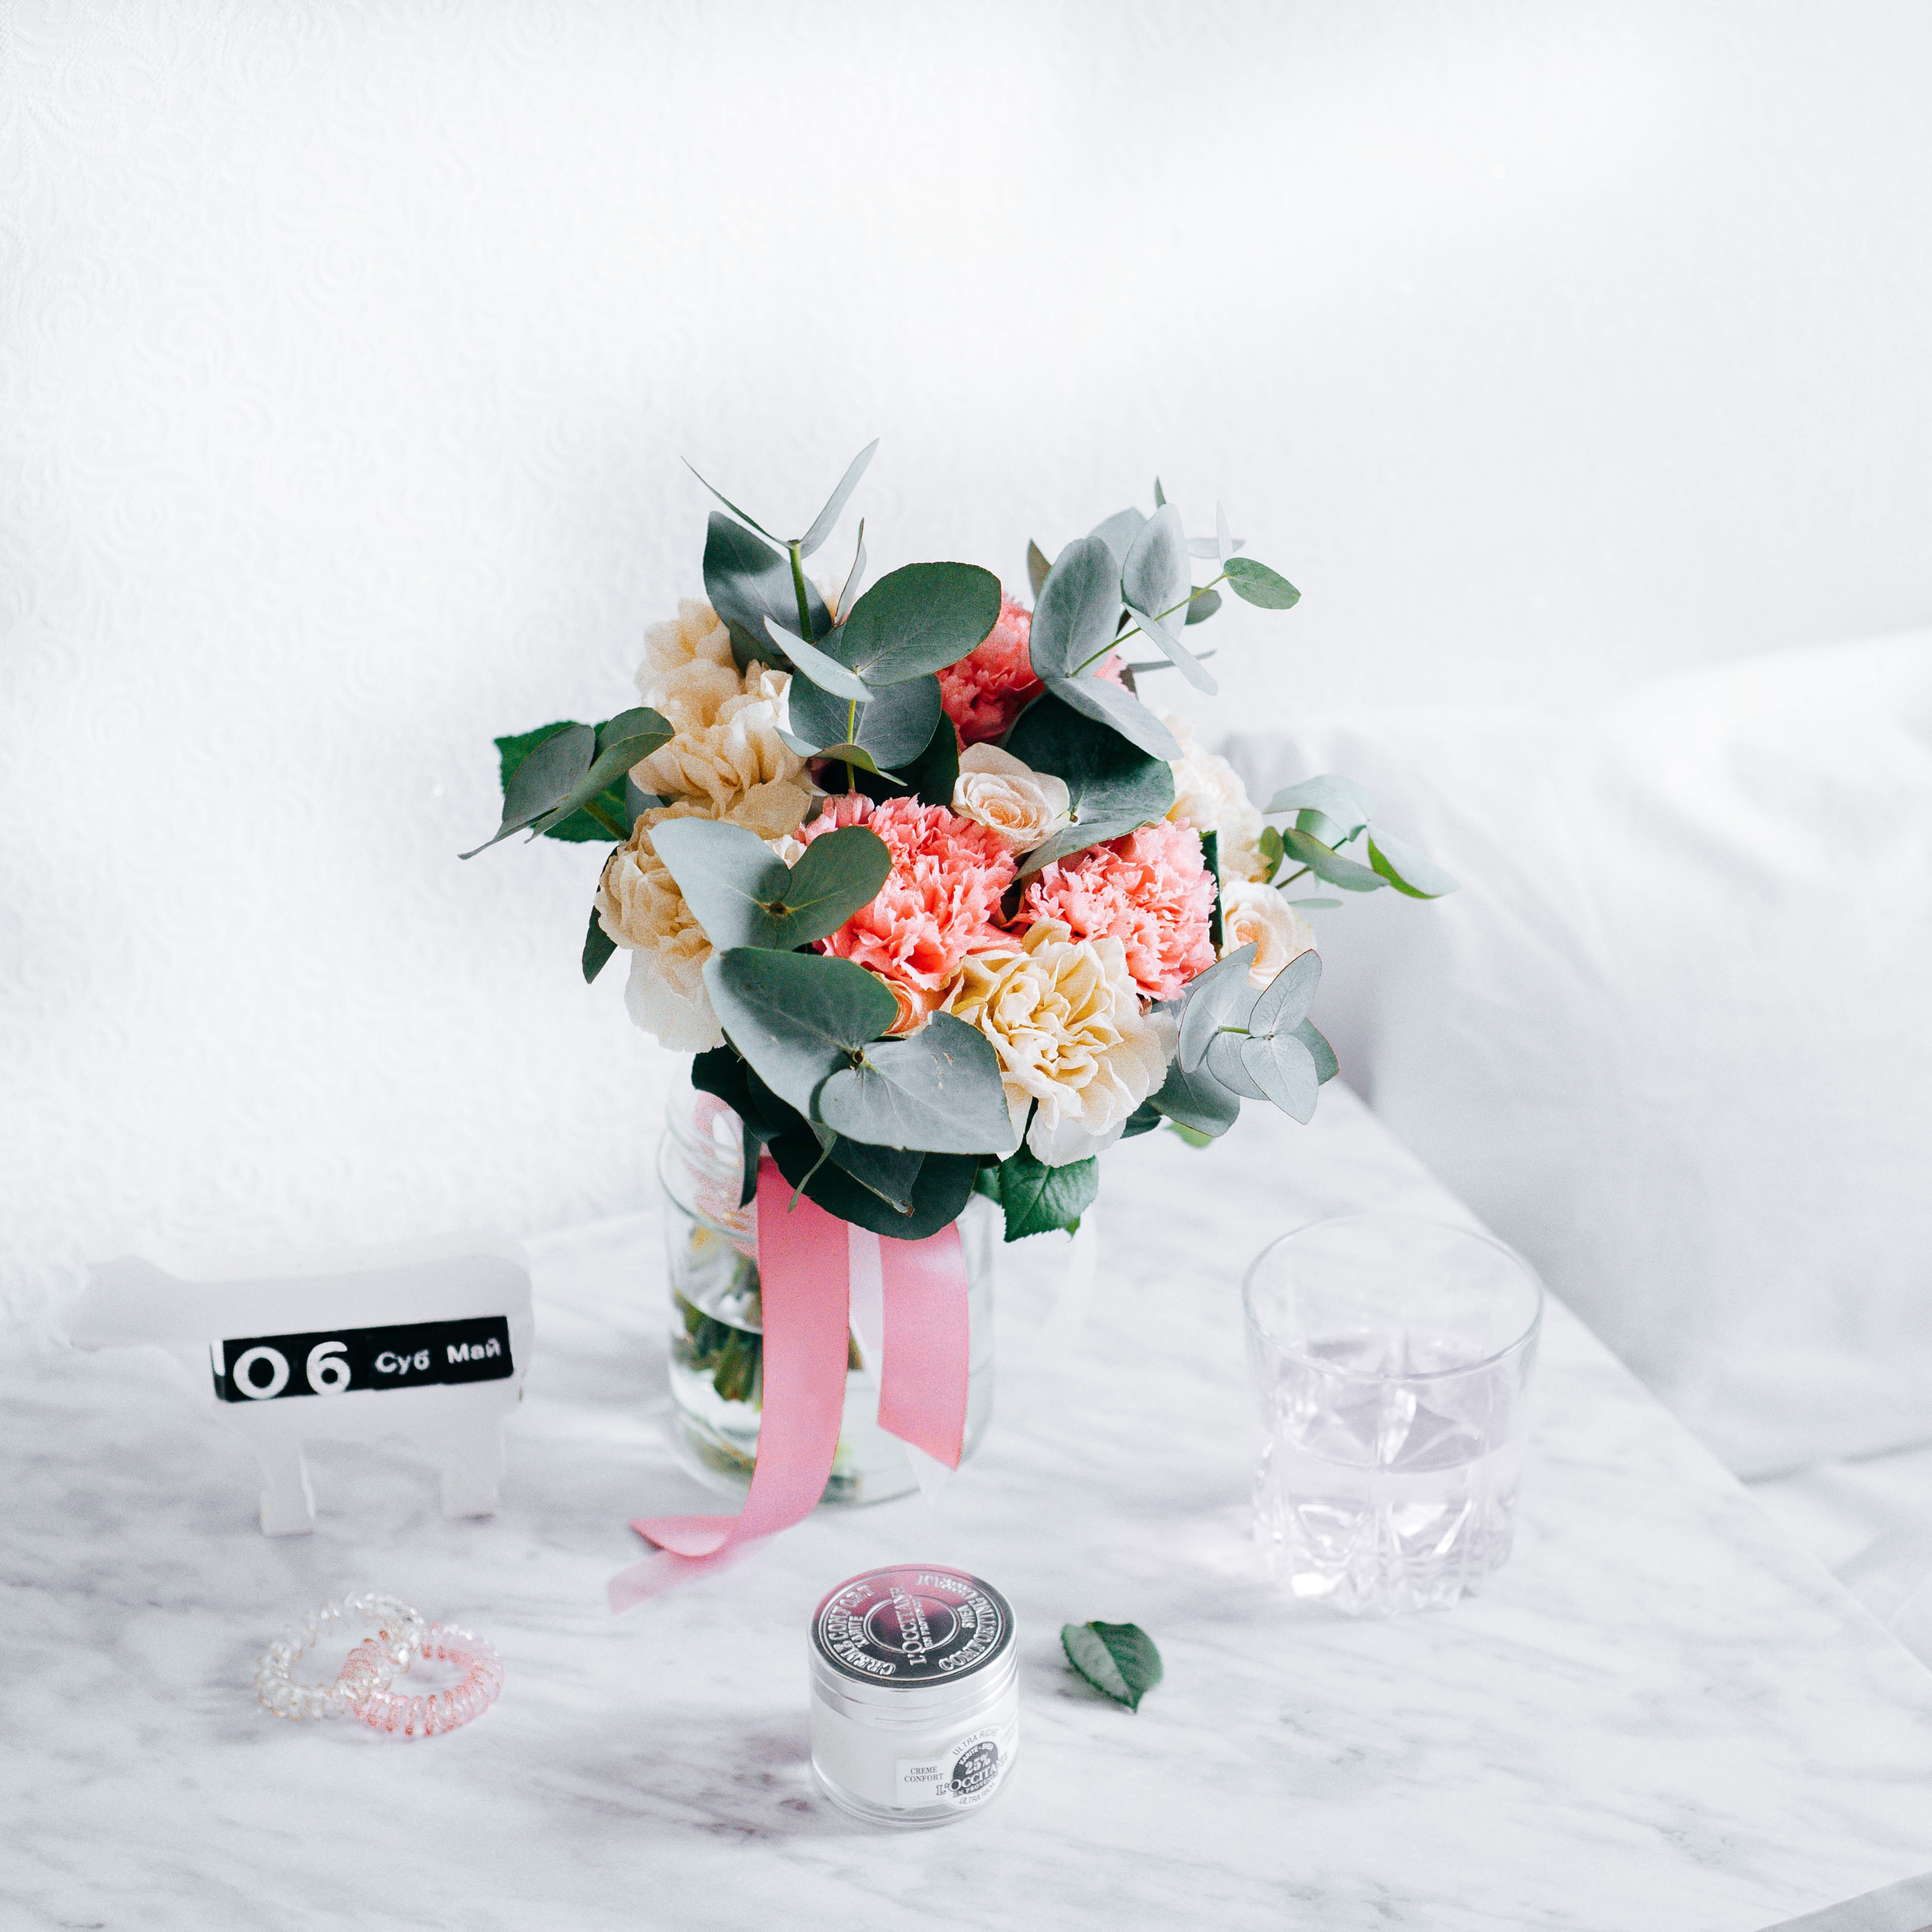
white, flower, petal, floristry, flower bouquet